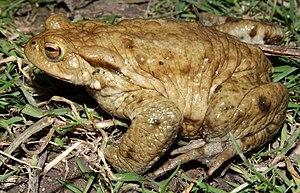
Bufo bufo, le Crapaud commun, est une espèce d'amphibiens de la famille des Bufonidae. C'est l'espèce de crapauds la plus répandue en Europe.